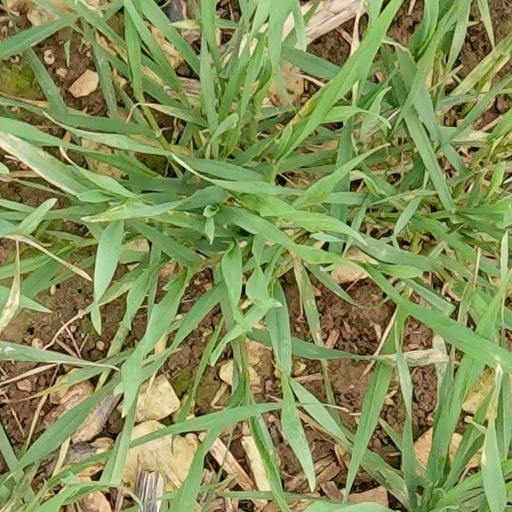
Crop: wheat